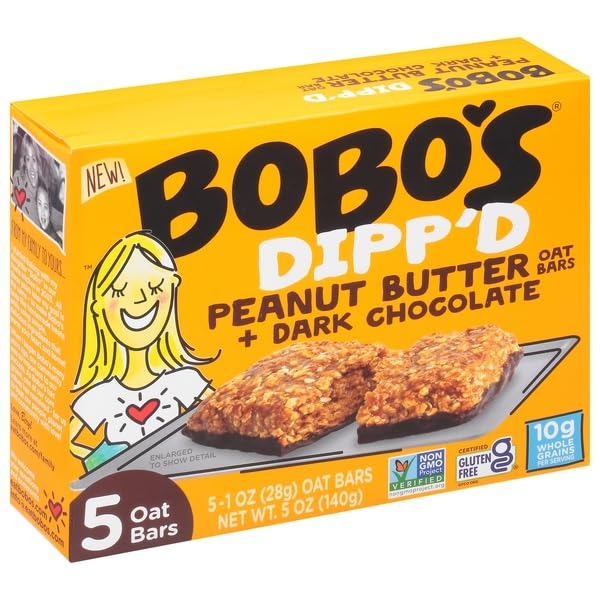
Item Name: Bobo's Oat Bars, Peanut Butter + Dark Chocolate, 5 Ounce
Product Description: Candy And Chocolate Bars
Value: 5.0
Unit: Ounce

Price: 4.65